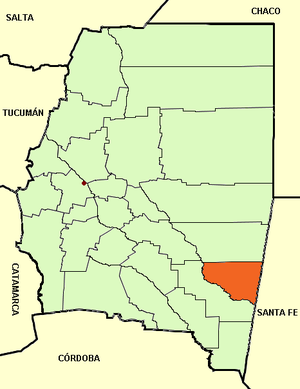
Le département de Belgrano est une des 27 subdivisions de la province de Santiago del Estero, en Argentine. Son chef-lieu est la ville de Bandera.